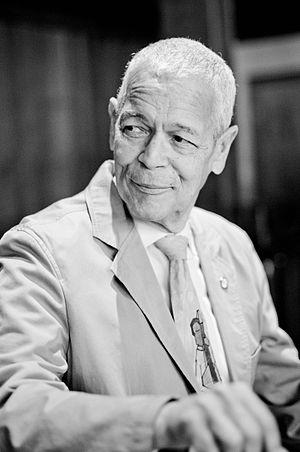
Horace Julian Bond, né le 14 janvier 1940 à Memphis, et mort le 15 aout 2015 à Fort Walton Beach, connu comme Julian Bond, est un militant pour les droits civiques des Afro-Américains, un homme politique, un professeur et écrivain américain.